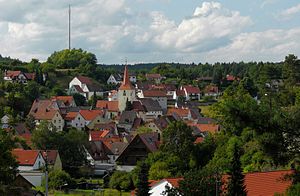
Alfeld (Mittelfranken)
View of Alfeld
Alfeld er en kommune i Landkreis Nürnberger Land i dentyske delstat Bayern, med knap 1100 indbyggere.